Grand Theft Auto IV

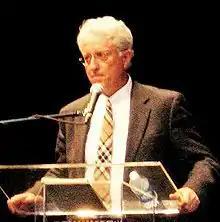
Former attorney Jack Thompson, known for campaigning against titles from Rockstar Games, heavily criticised "Grand Theft Auto IV" prior to its release.

"Grand Theft Auto IV" earned awards from several critics and publications. It received Game of the Year awards from "Digital Spy", the Entertainment Merchants Association, "GameTrailers", "Giant Bomb", "IGN Australia", "Kotaku", "Los Angeles Times", "The New York Times", and "Time". The game led the nominees at the 2008 Spike Video Game Awards with eight nominations; it led the winners (tying with "") with three awards: Game of the Year, Best Action Adventure Game, and Best Performance by a Human Male for Michael Hollick's role as Niko. The following year, "The Ballad of Gay Tony" won Best DLC.